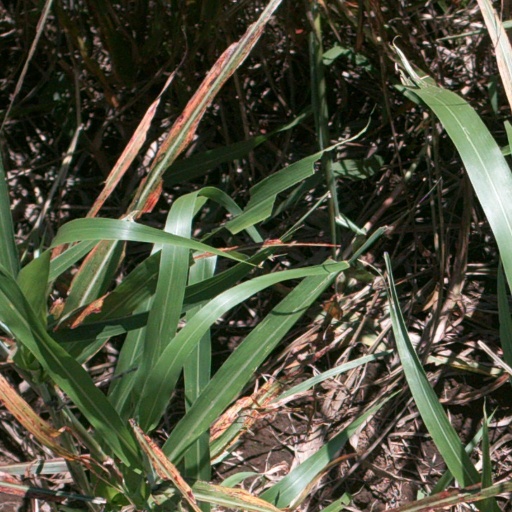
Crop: sorghum